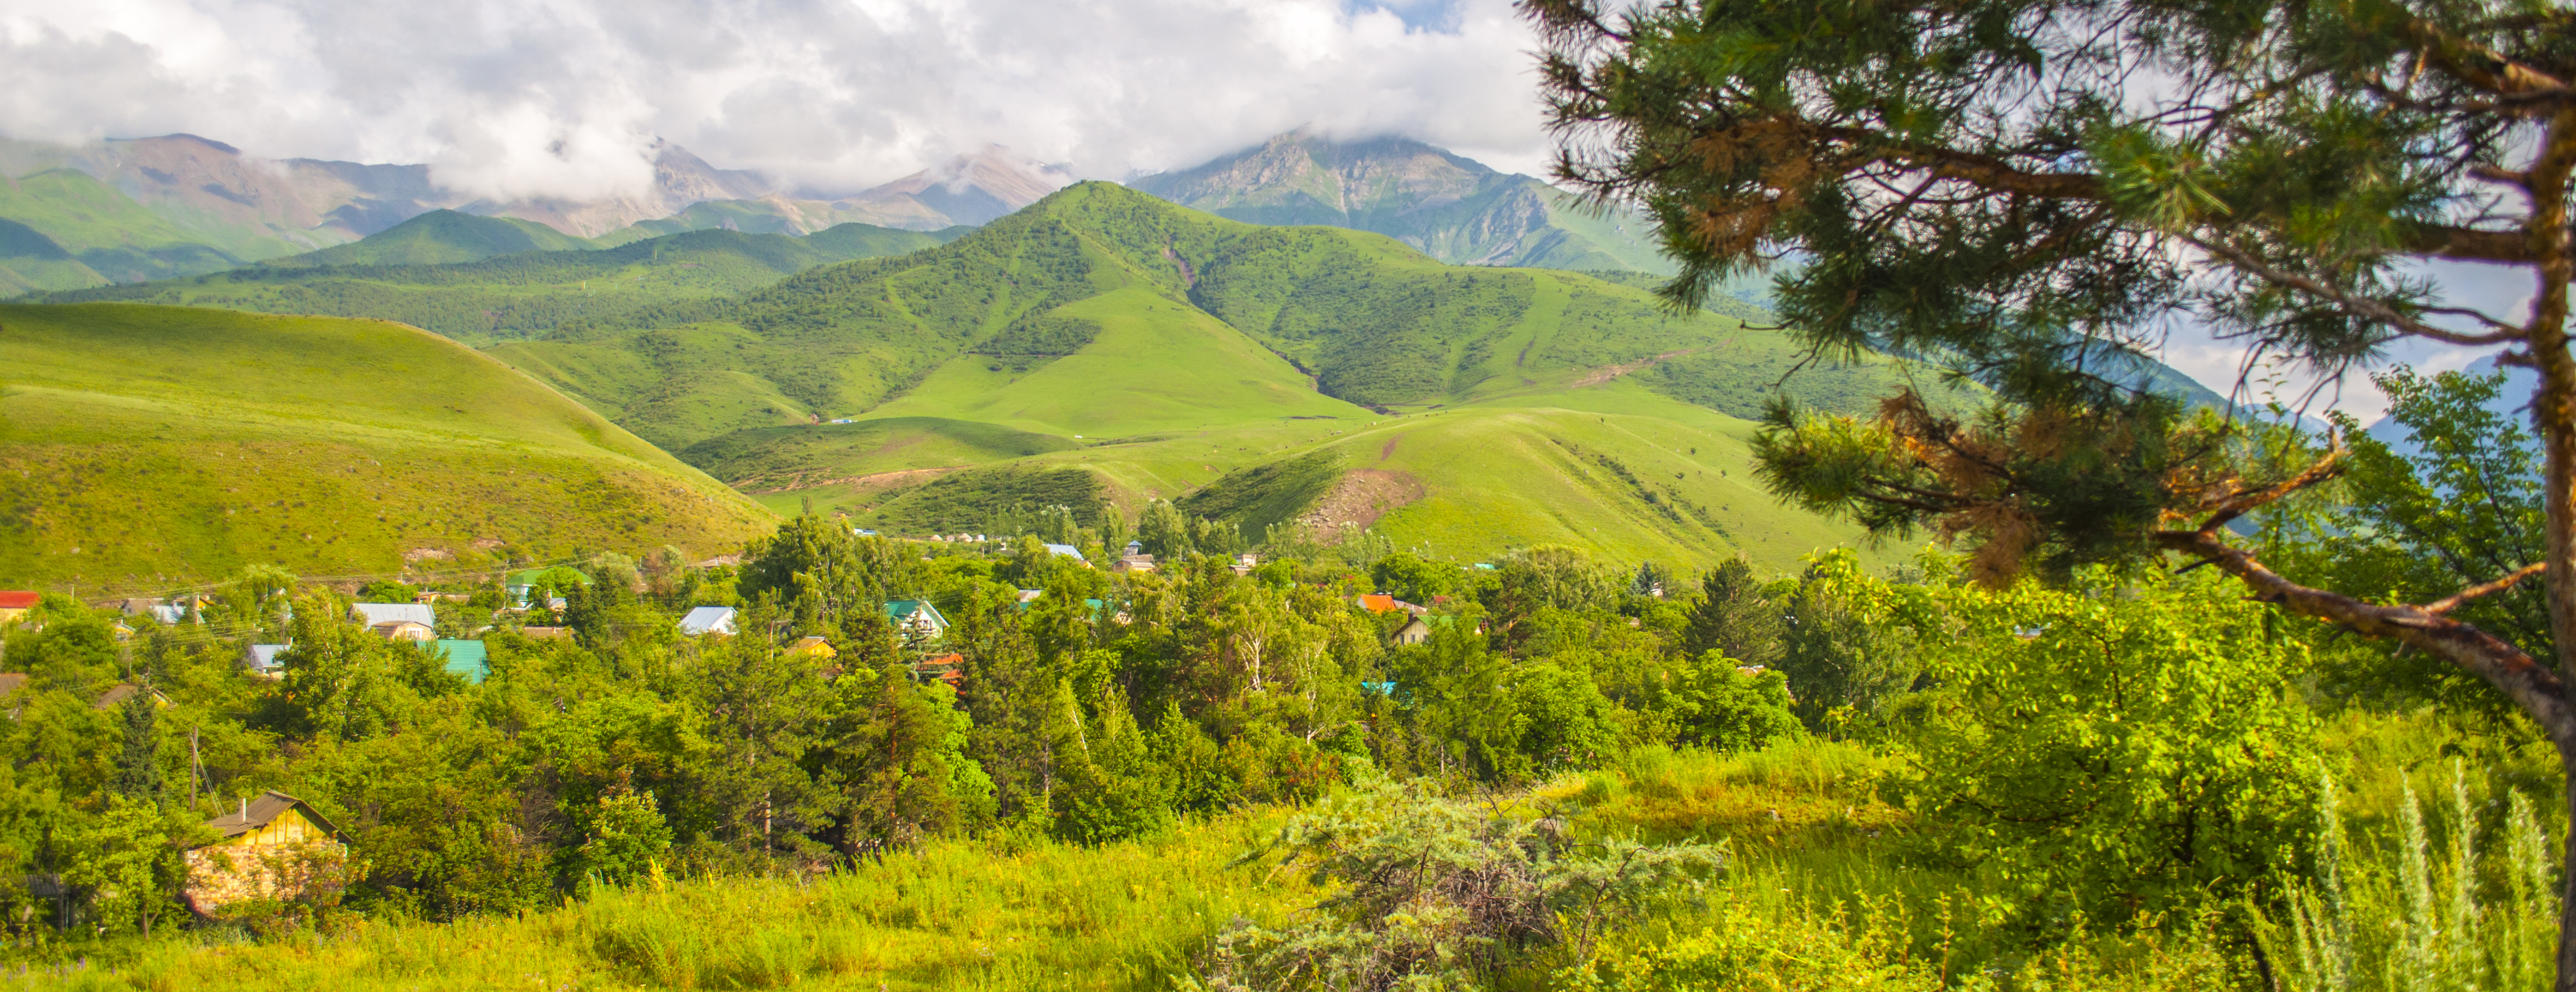
mountains, kyrgyzstan, nature, vegetation, highland, nature reserve, mountainous landforms, wilderness, mount scenery, ecosystem, hill, grassland, hill station, rural area, mountain, tree, landscape, sky, national park, biome, grass, field, pasture, meadow, agriculture, plantation, valley, shrubland, plant community, fell, plain, land lot, ecoregion, mountain range